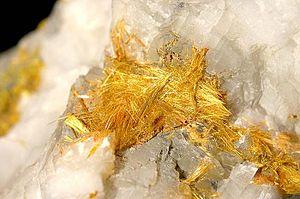
La wakabayashilite, est une espèce minérale composée de soufre, d'arsenic et d'antimoine de formule [(As, Sb)₆S₉][As₄S₅].